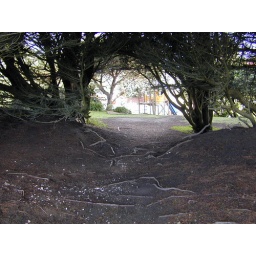
A little tunnel in the park with tree roots and seashells on the ground